WikiTribune

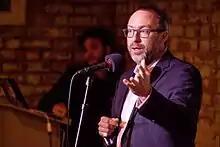
The venture was launched by Jimmy Wales, who has a "hands-on" role with the site as chief executive.

WikiTribune was a for-profit site funded by donors, including donations by readers. Crowdfunding opened in April 2017 and concluded in May. Supporters were asked to pay £10 or $15 per month, but access to the news was free. It was stated that having no shareholders, advertisers or subscribers would reduce commercial pressures. Supporters who donated to the site were able to help decide which subjects the site would focus on.